Your Whole Life Ahead of You

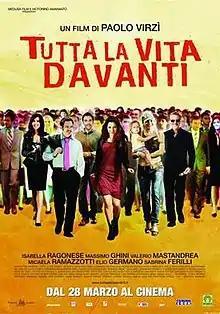
Theatrical release poster

Your Whole Life Ahead of You is a 2008 Italian comedy-drama film directed by Paolo Virzì and written by Virzì and Francesco Bruni.